California State Federation of Colored Women's Clubs

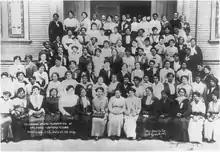
California State Federation of Colored Women's Clubs meeting in Oakland, California in July 1915.

The California State Federation of Colored Women's Clubs Inc. (CSACWC), was a woman's club formed in 1906 with the mission of serving the needs of California's African-American women and children.